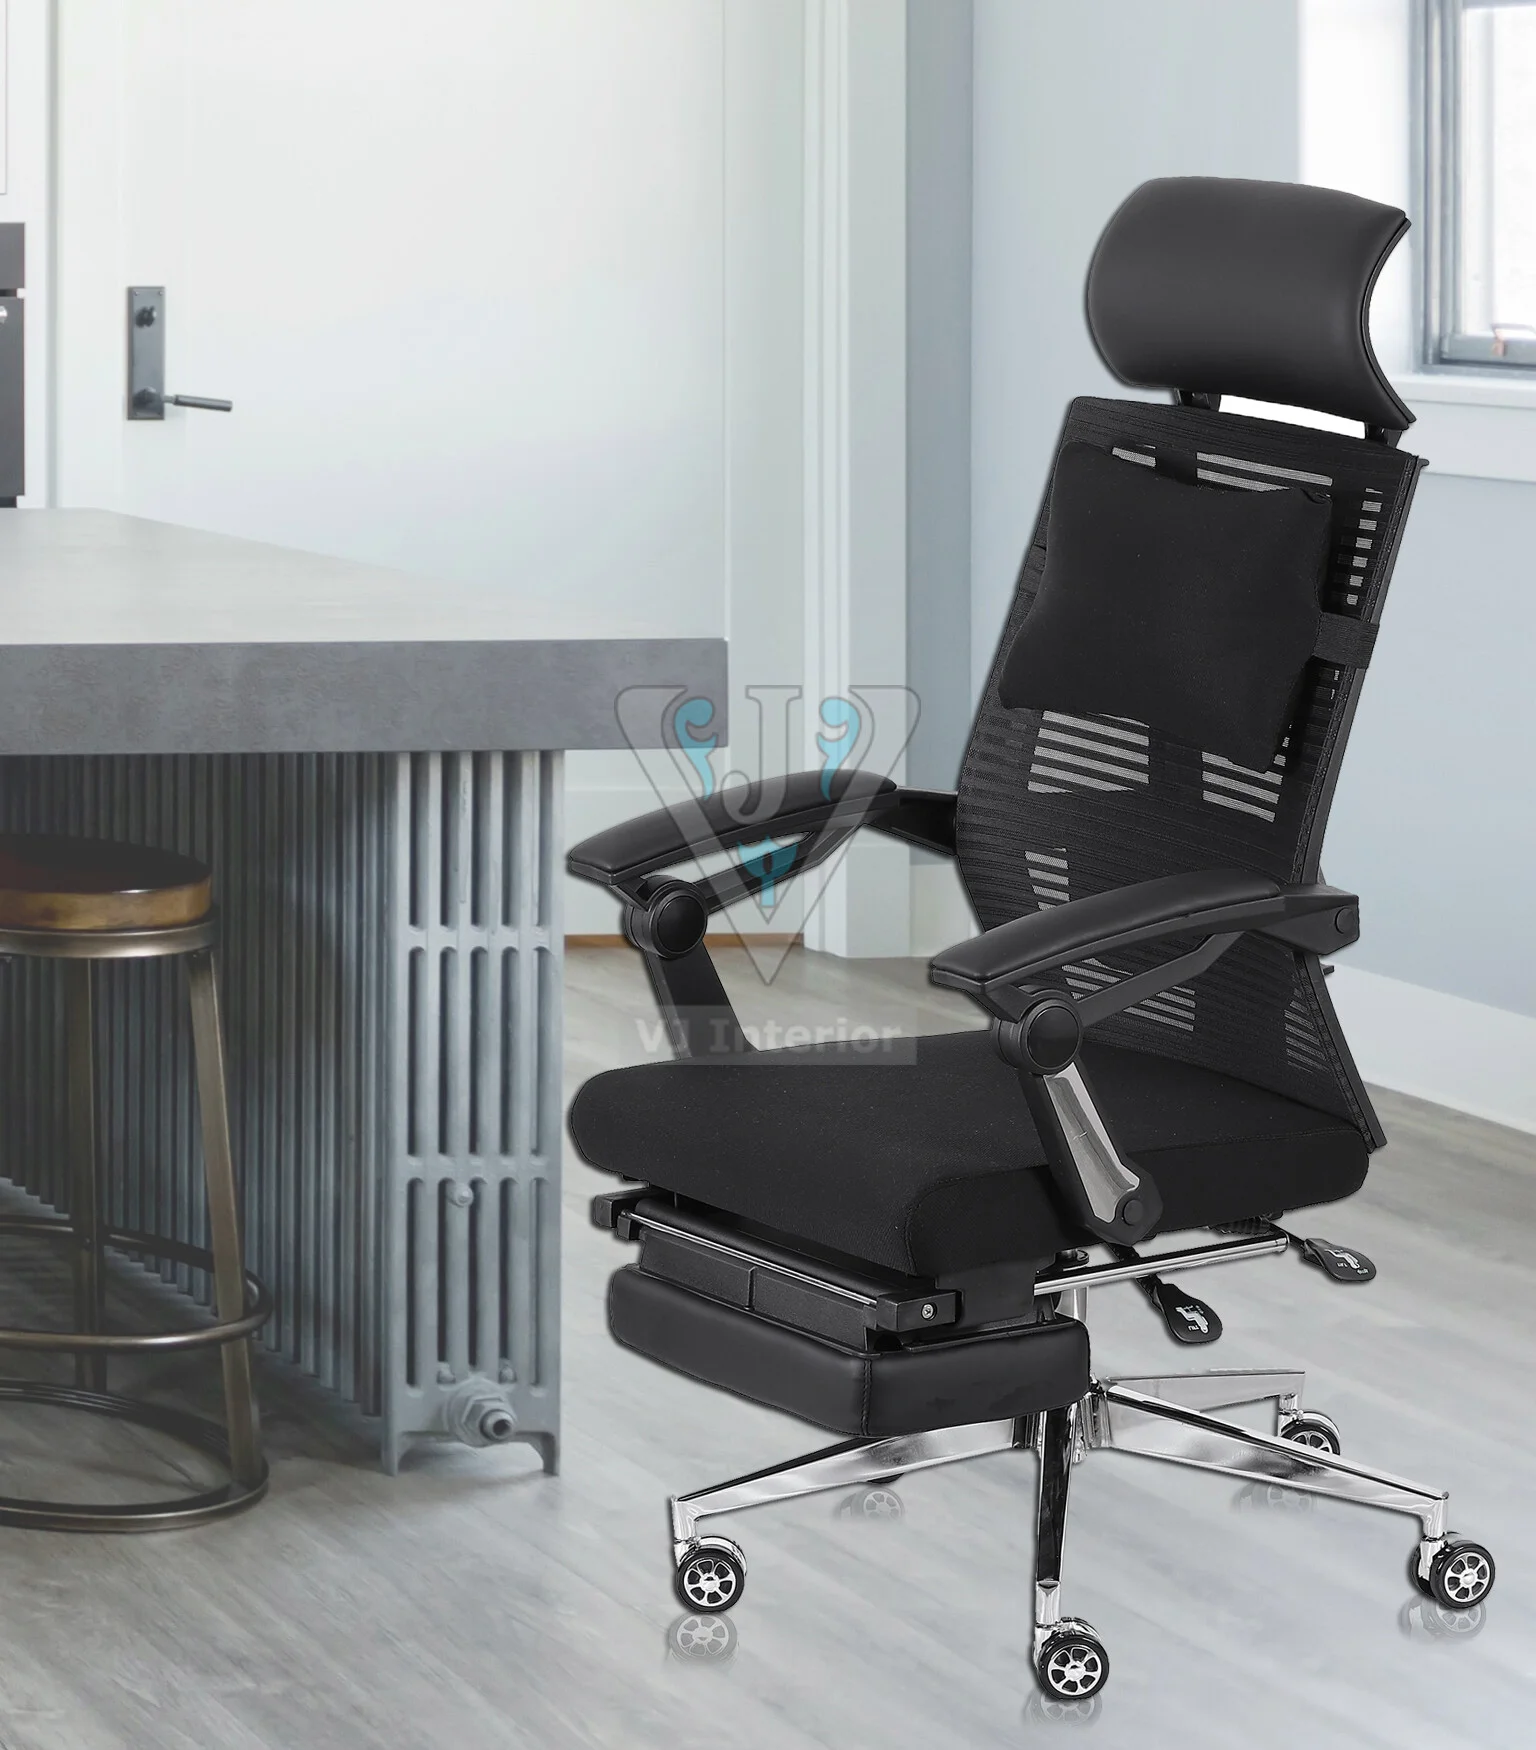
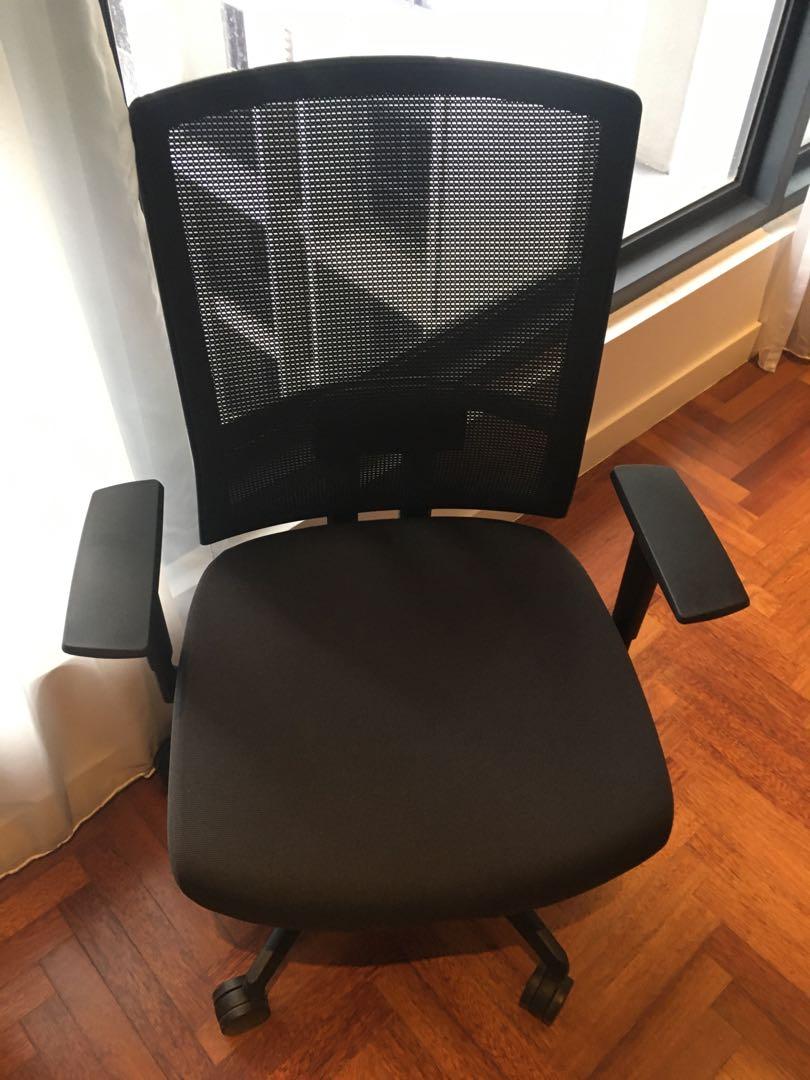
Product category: items_chair
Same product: no